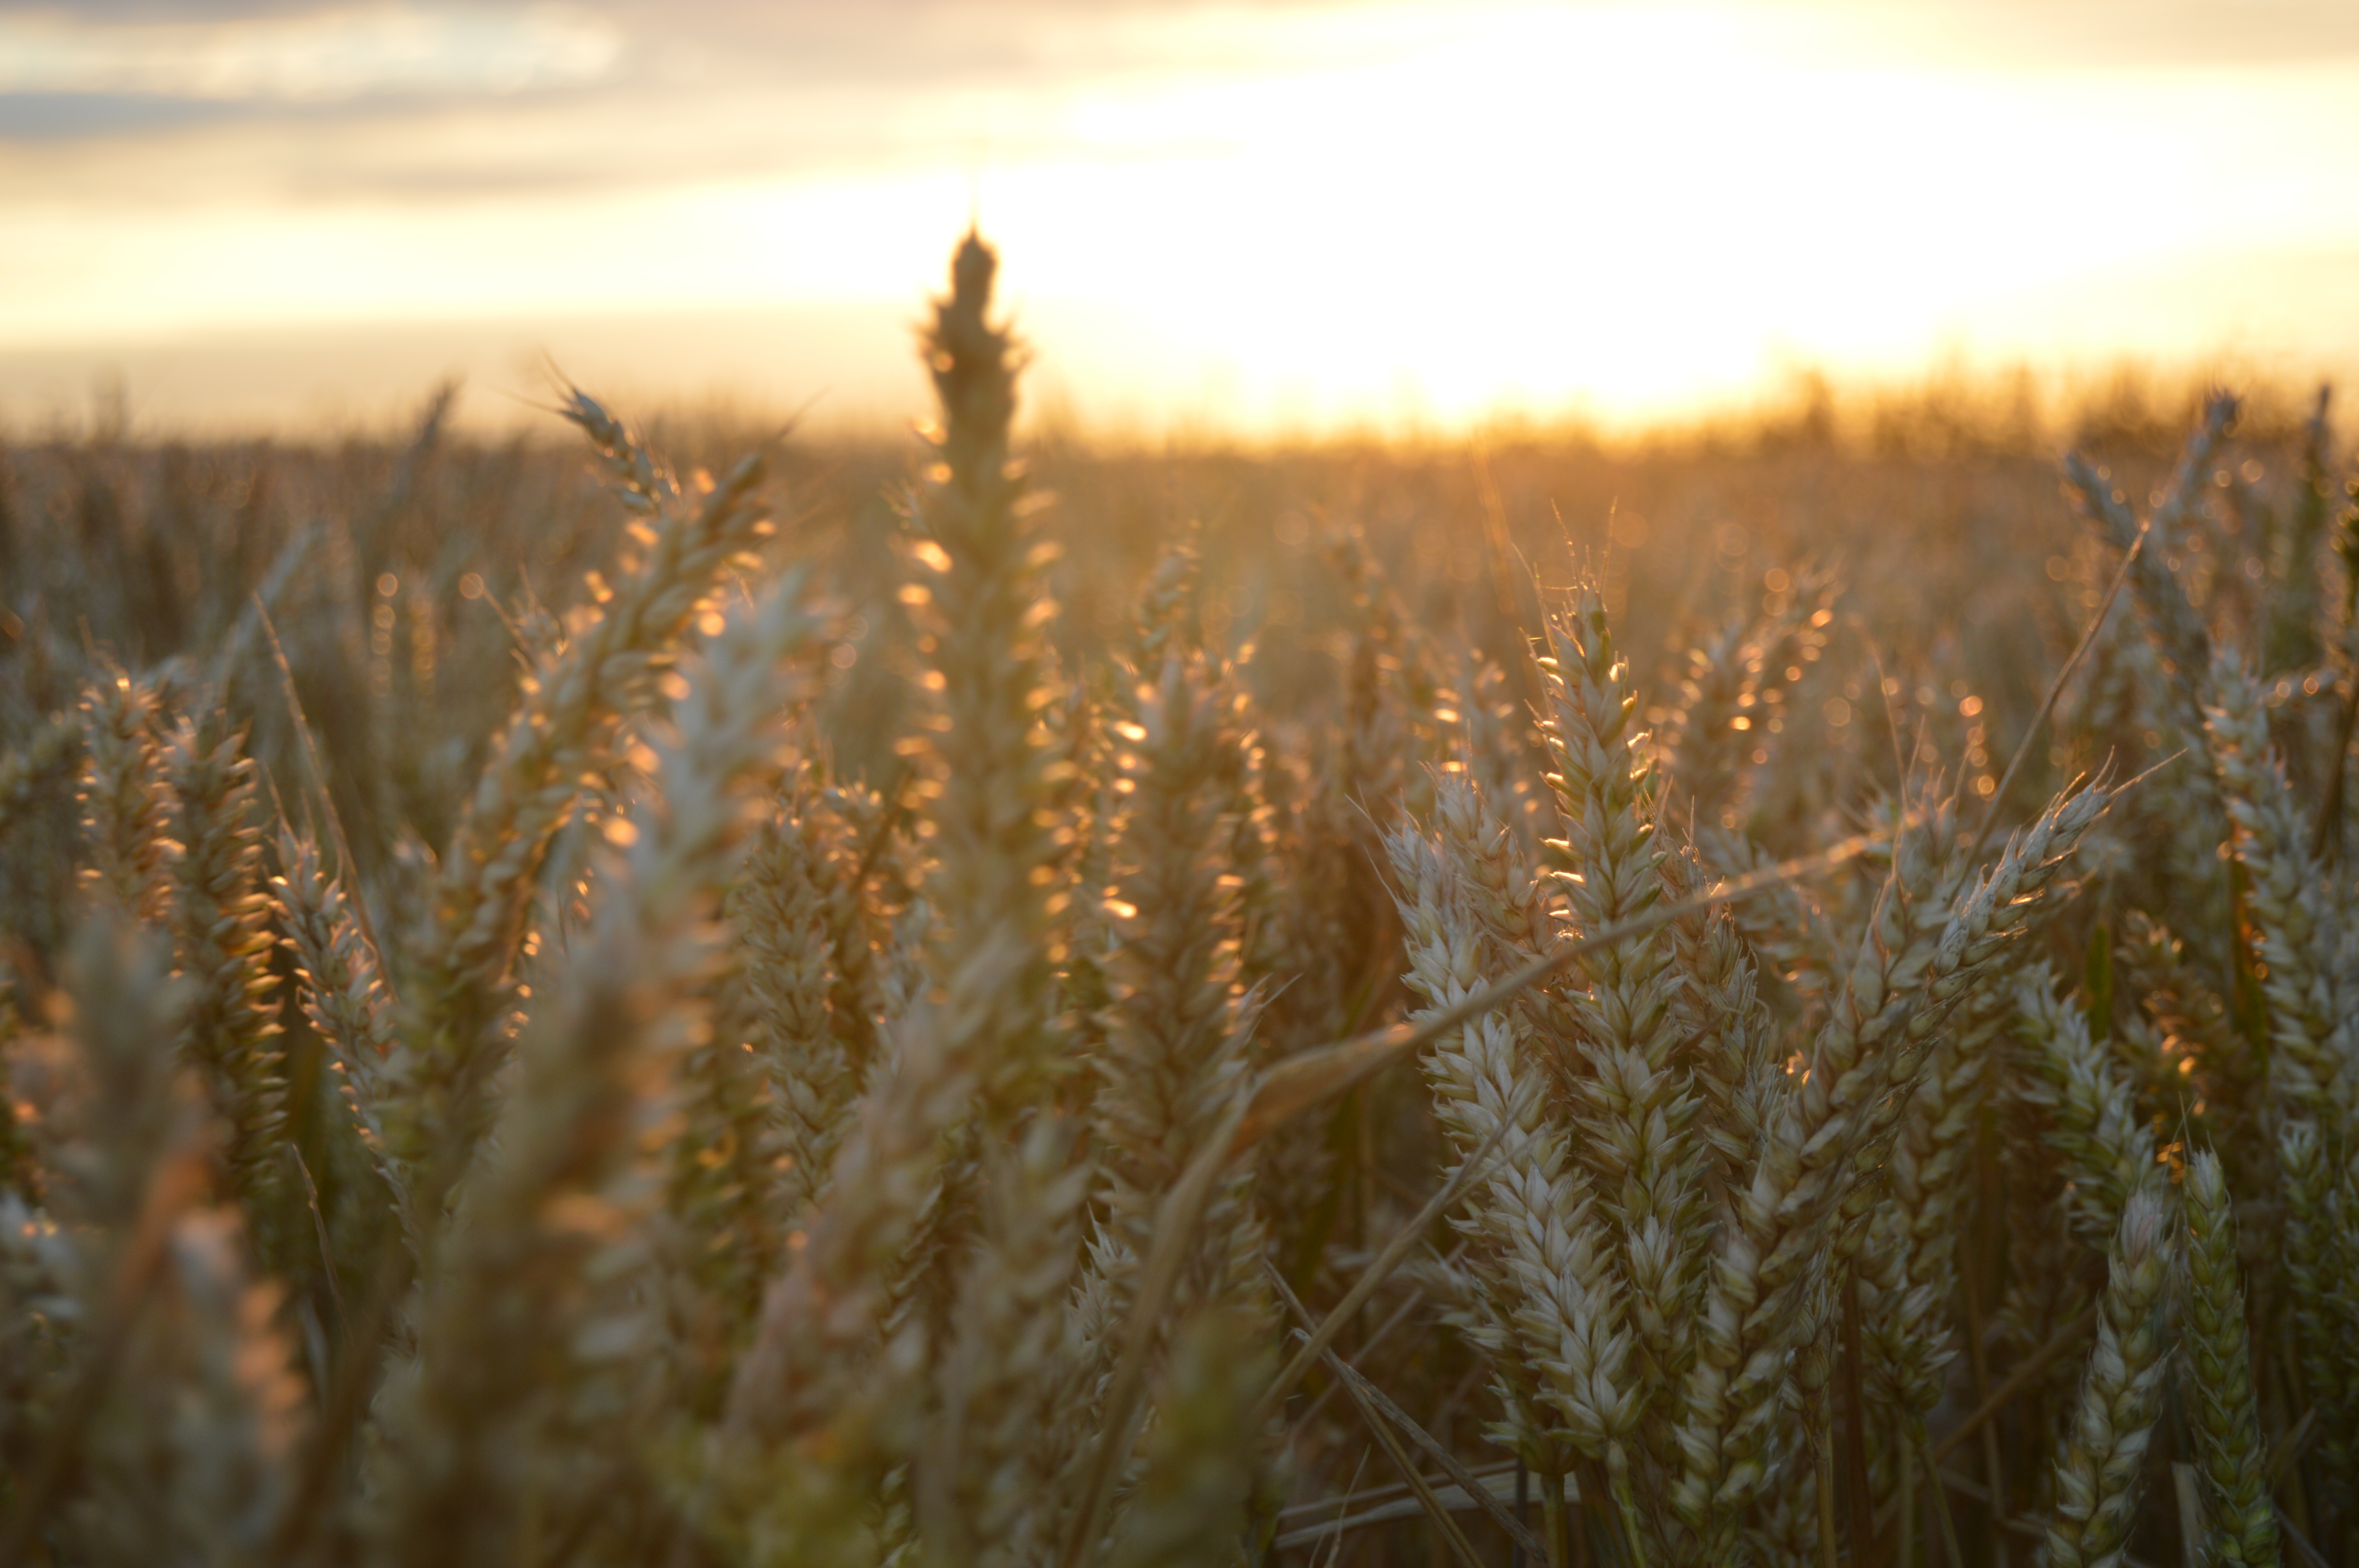
landscape, nature, grass, cloud, plant, sky, hay, field, farm, meadow, wheat, prairie, sunlight, morning, summer, rural, food, crop, agriculture, grassland, rye, flowering plant, commodity, grass family, land plant, phragmites, food grain